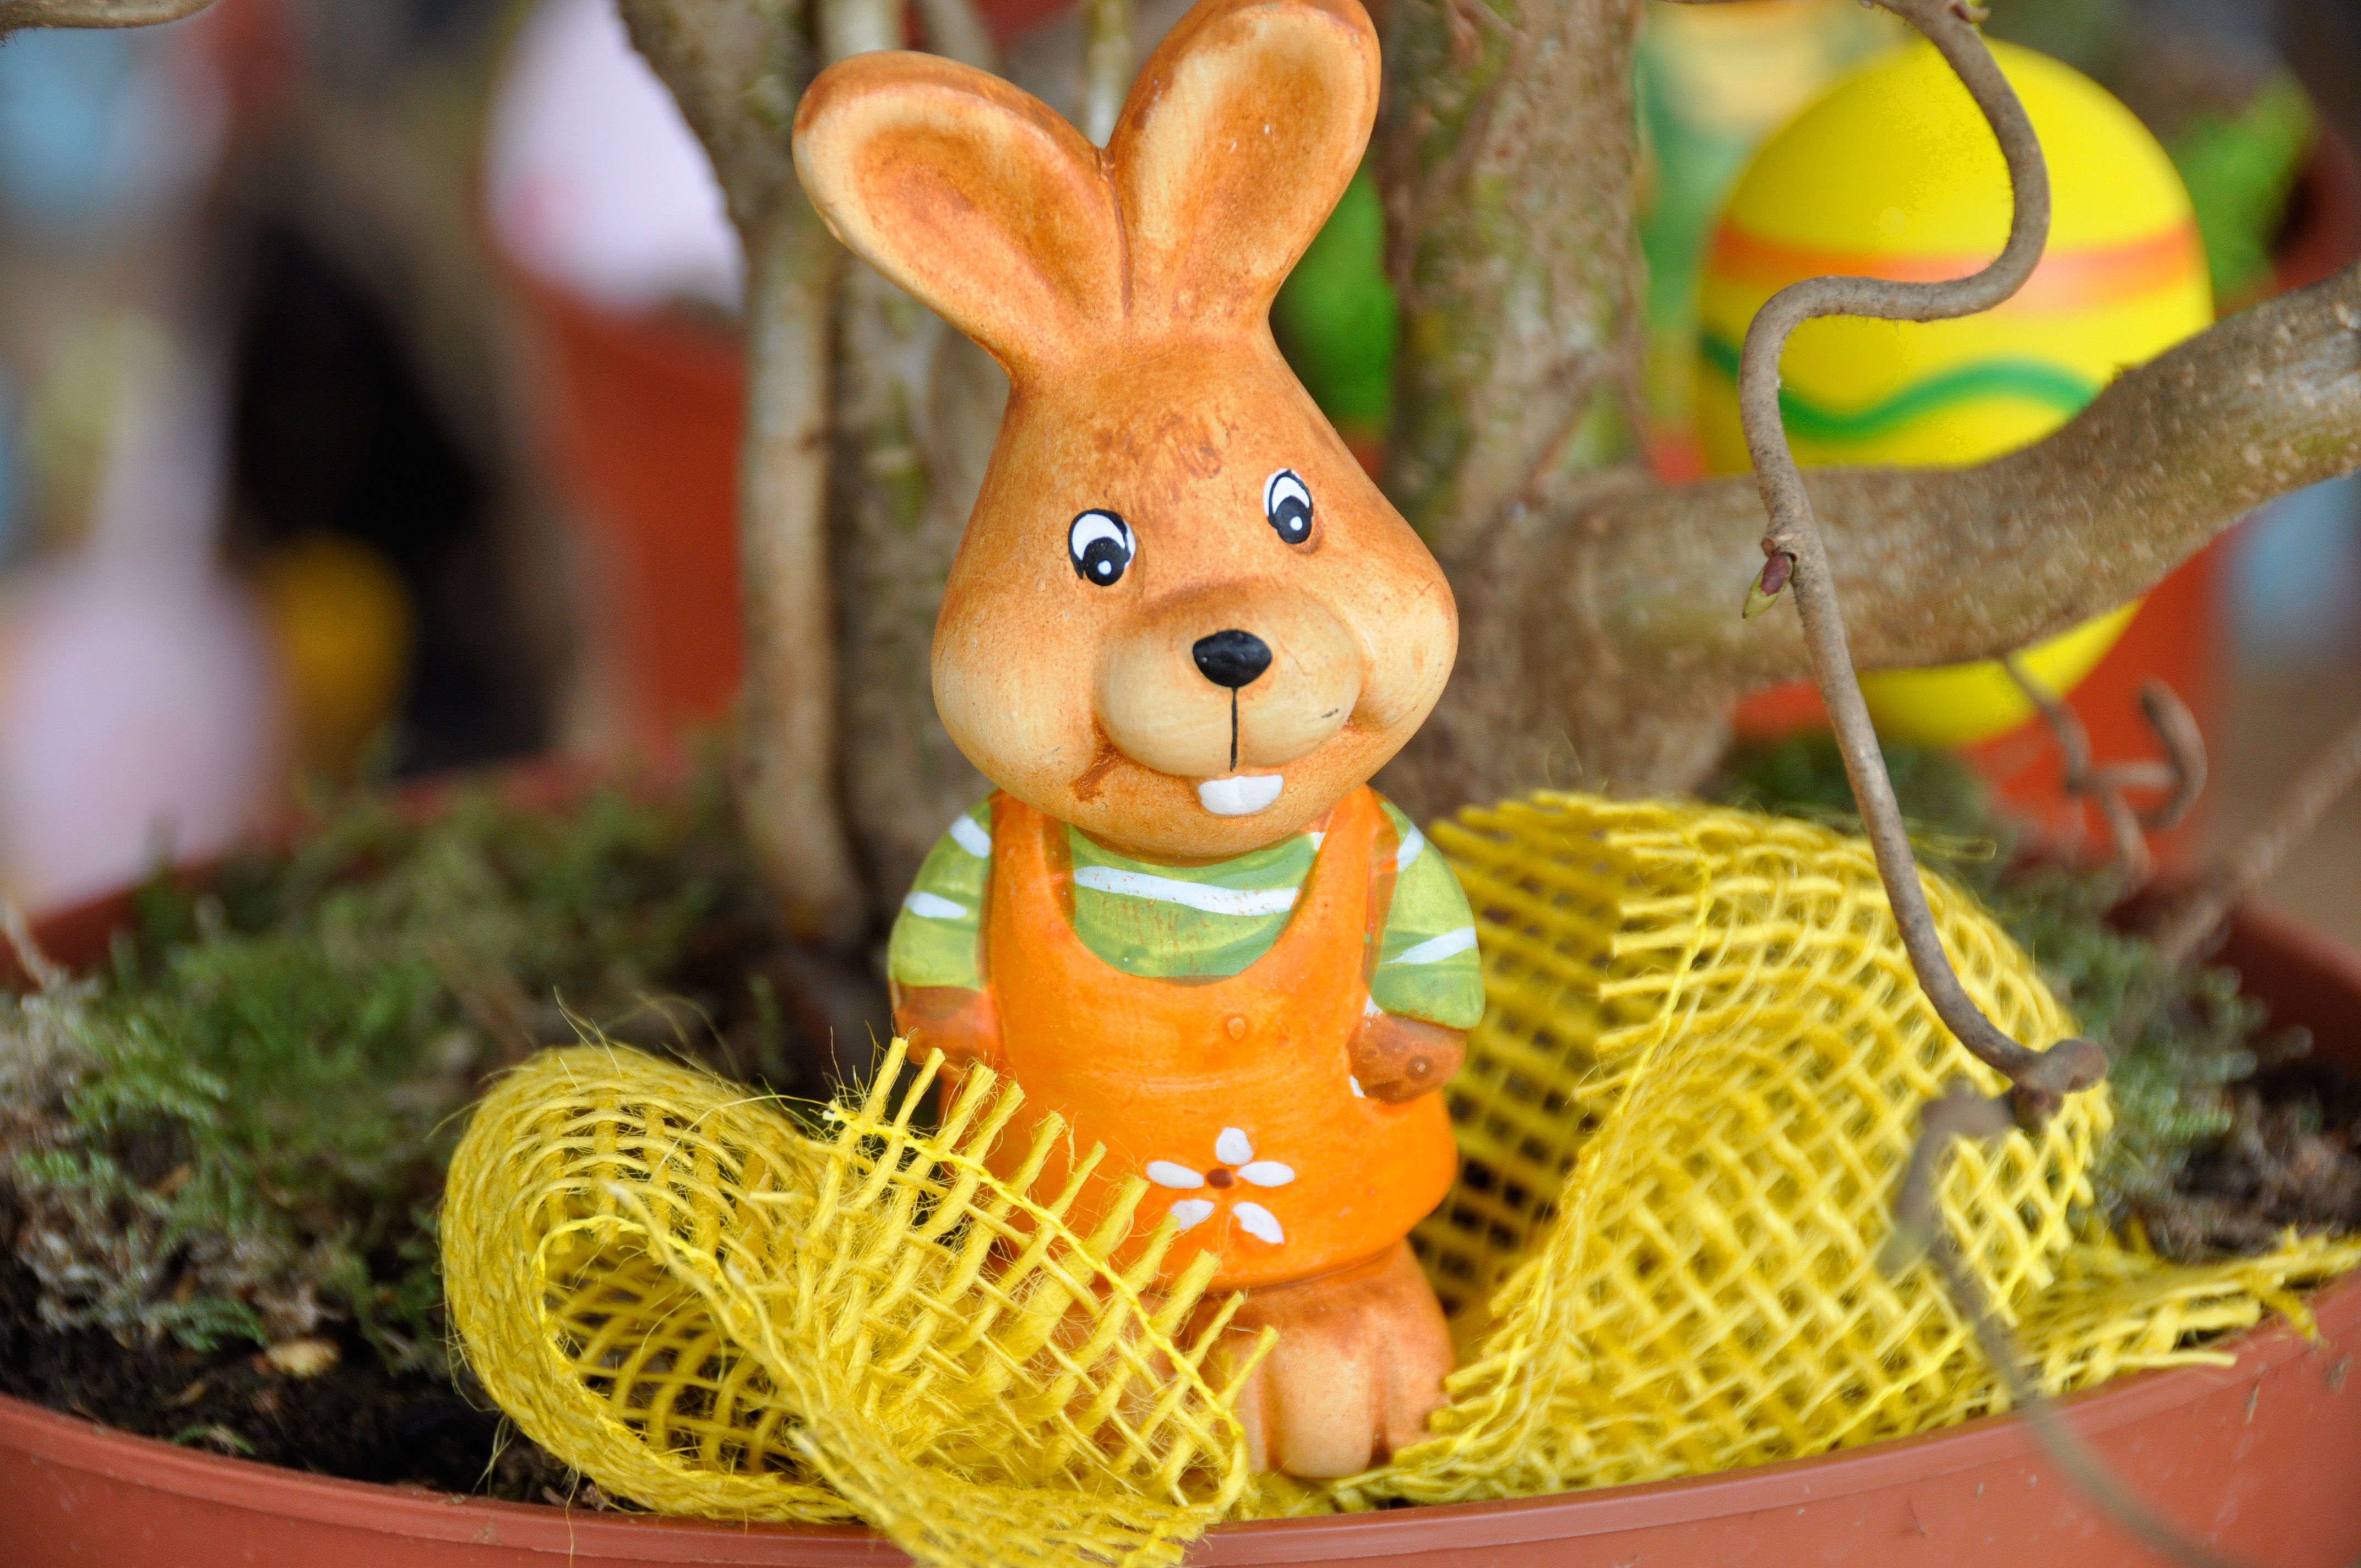
toy, hare, easter, easter bunny